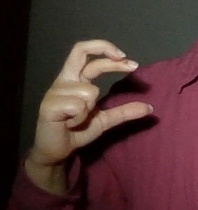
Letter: thal